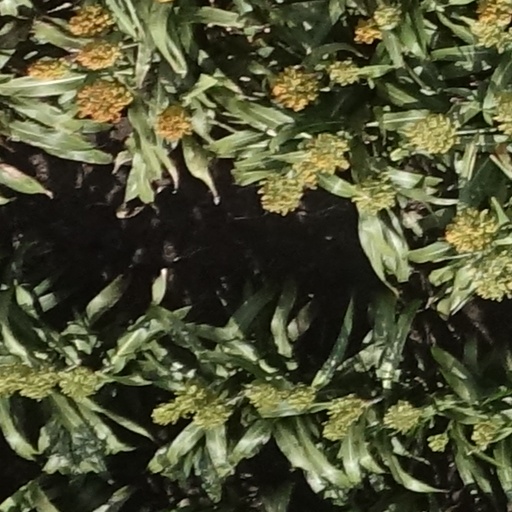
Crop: sorghum